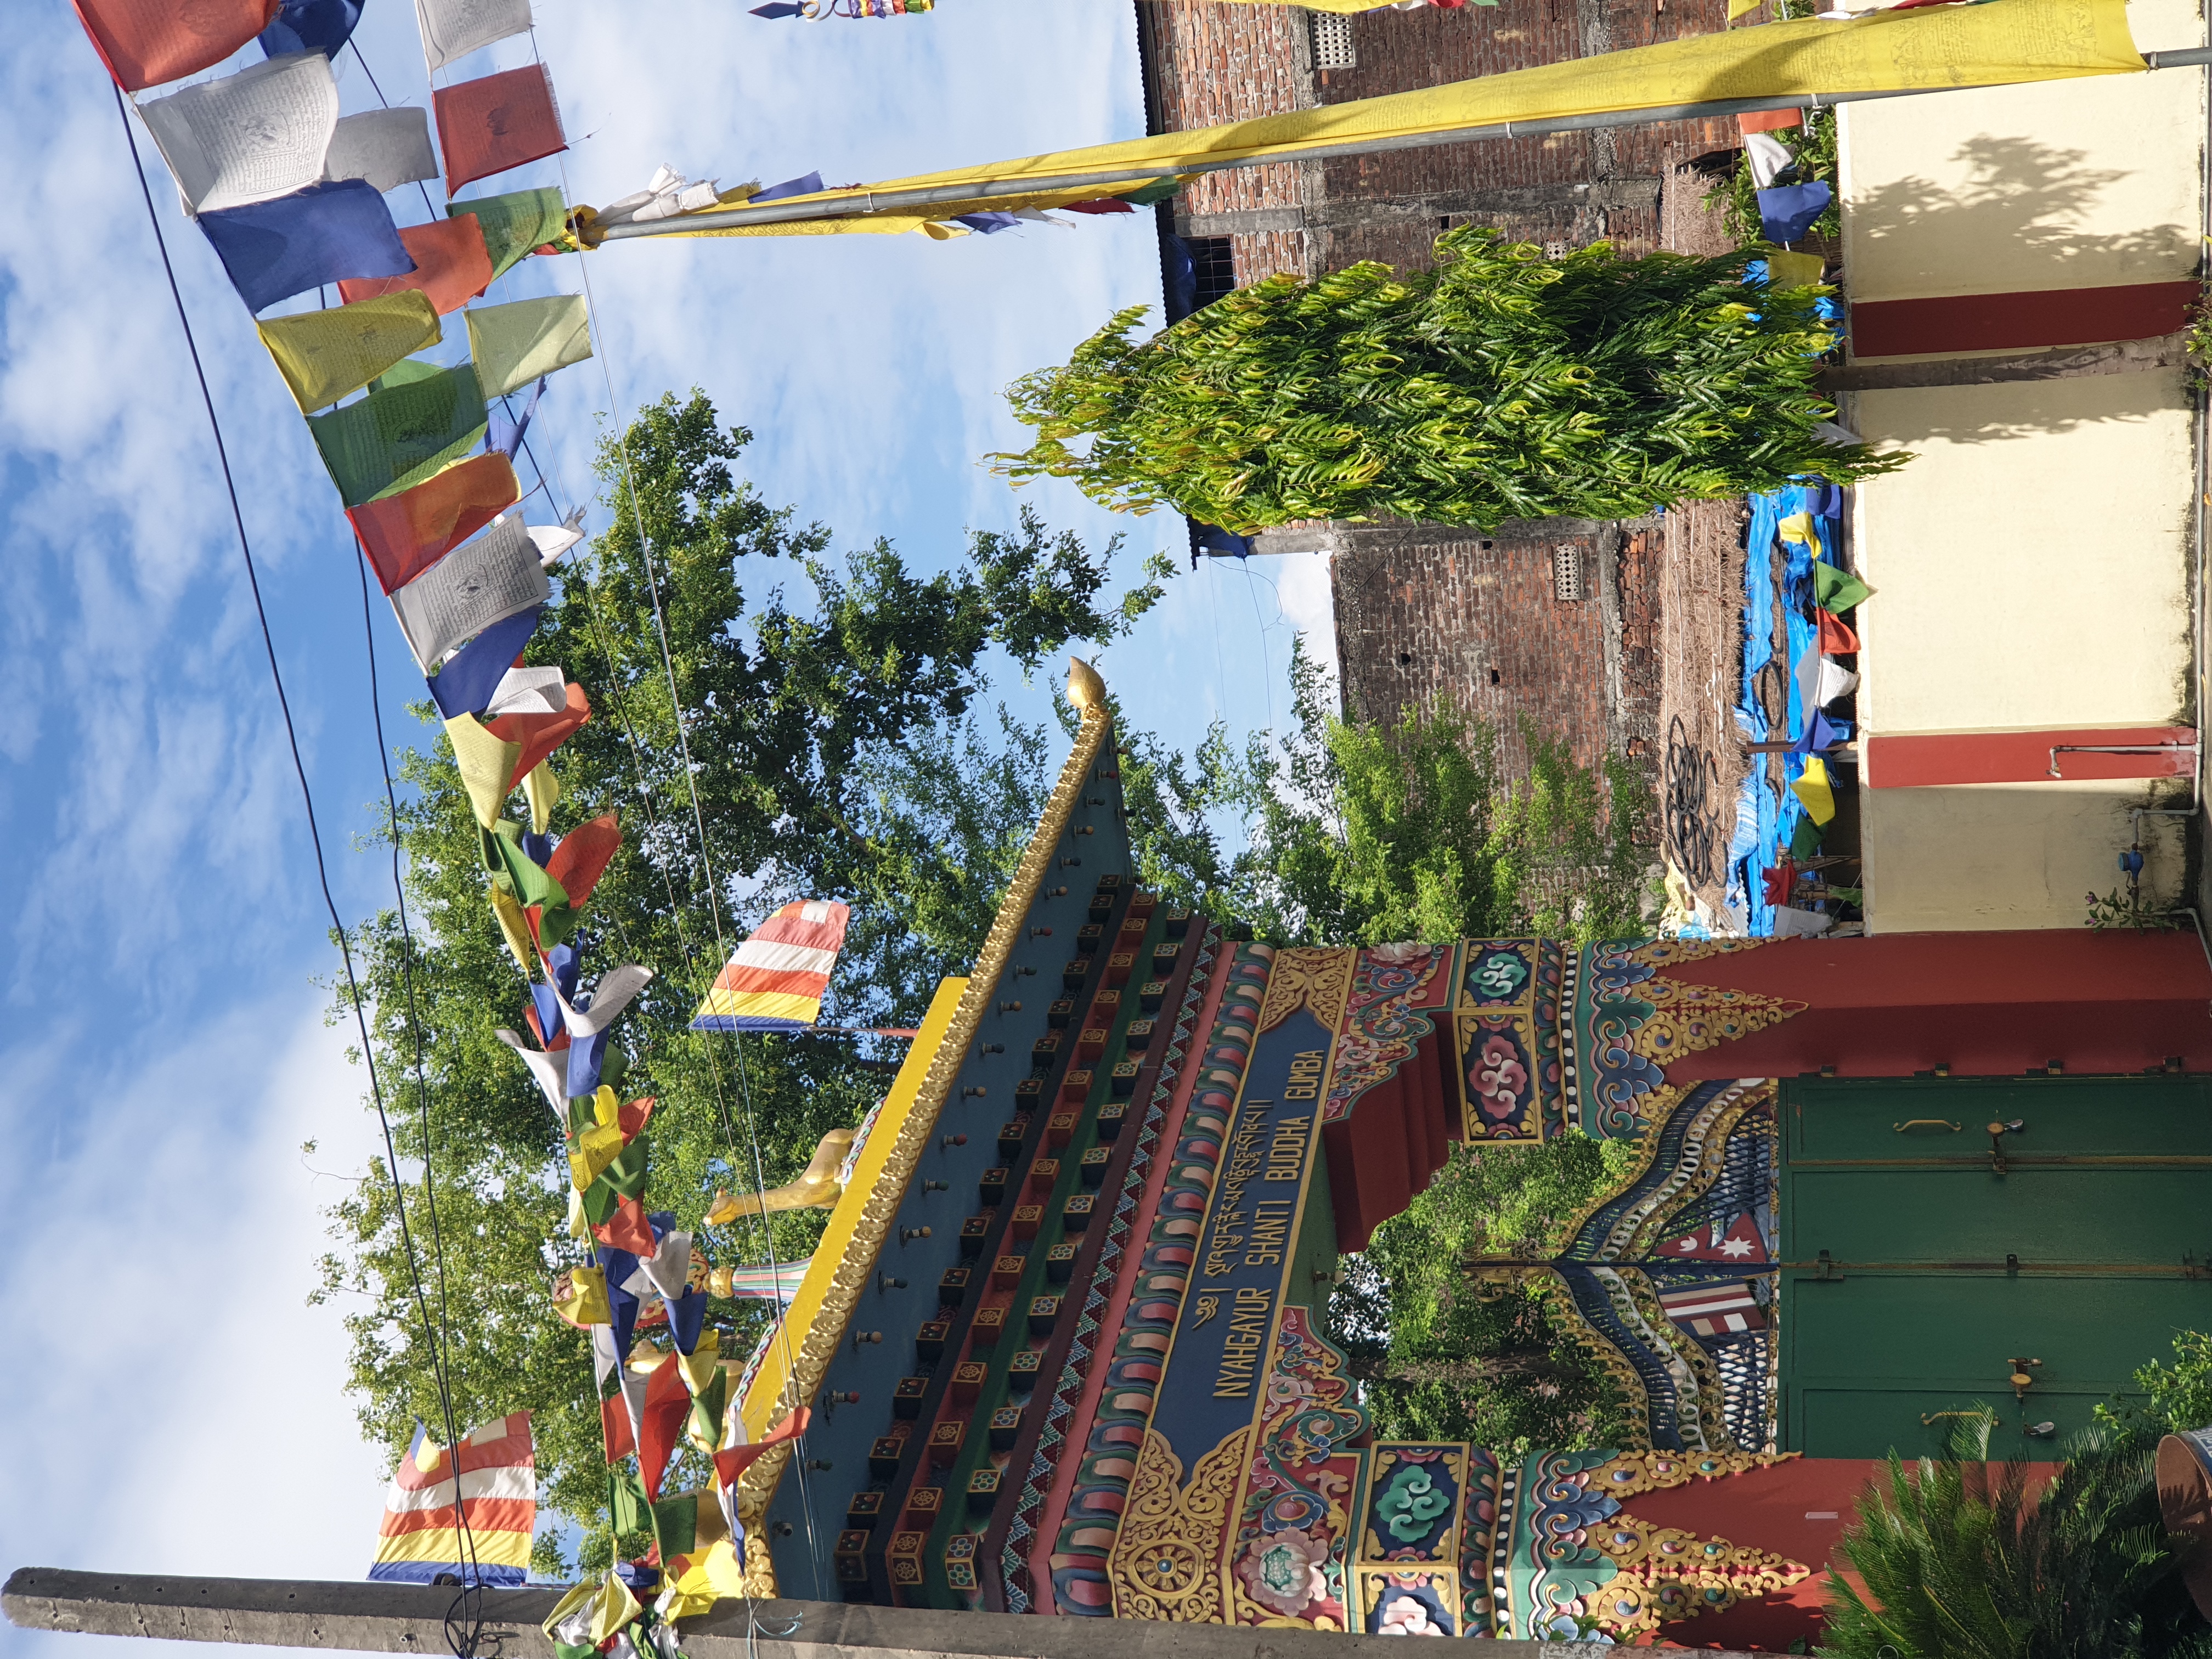
Heritage site: Nyahgayur_Shanti_Buddha_Gumba